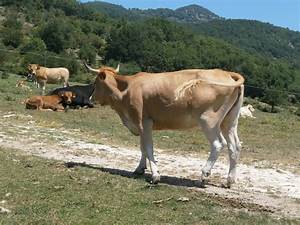
Label: mucca